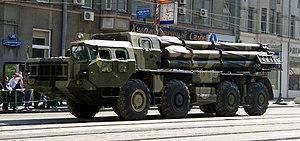
Le BM-30 Smerch est la 3ᵉ génération de lance-roquettes multiple conçue par l'association de production et de recherches gouvernementale Splav du complexe militaro-industriel soviétique dans les années 1980. Il remplace le BM-21 Grad.
Les forces armées azerbaïdjanaises sont rétablies par la loi de la république d'Azerbaïdjan sur les forces armées du 9 octobre 1991. La République démocratique d'Azerbaïdjan avait déjà constitué sa propre force armée le 26 juin 1918. Toutefois, elles avaient été dissoutes après l'intégration de l'Azerbaïdjan au sein de l'URSS le 28 avril 1920. À la suite de la dissolution de l'URSS en 1991, les forces armées sont rétablies sur la base de l'équipement et des camps de l'ancienne armée rouge présents sur le sol azerbaïdjanais.